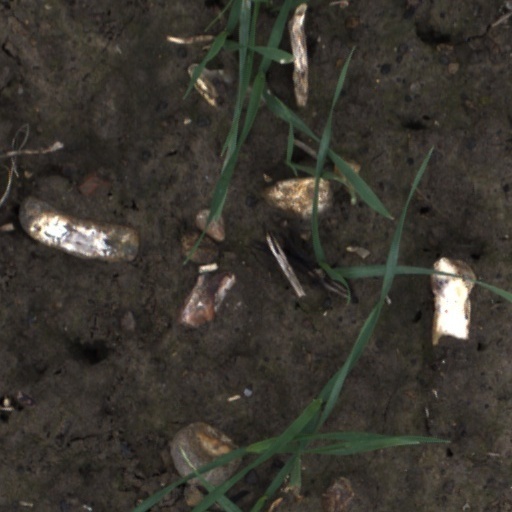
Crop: wheat